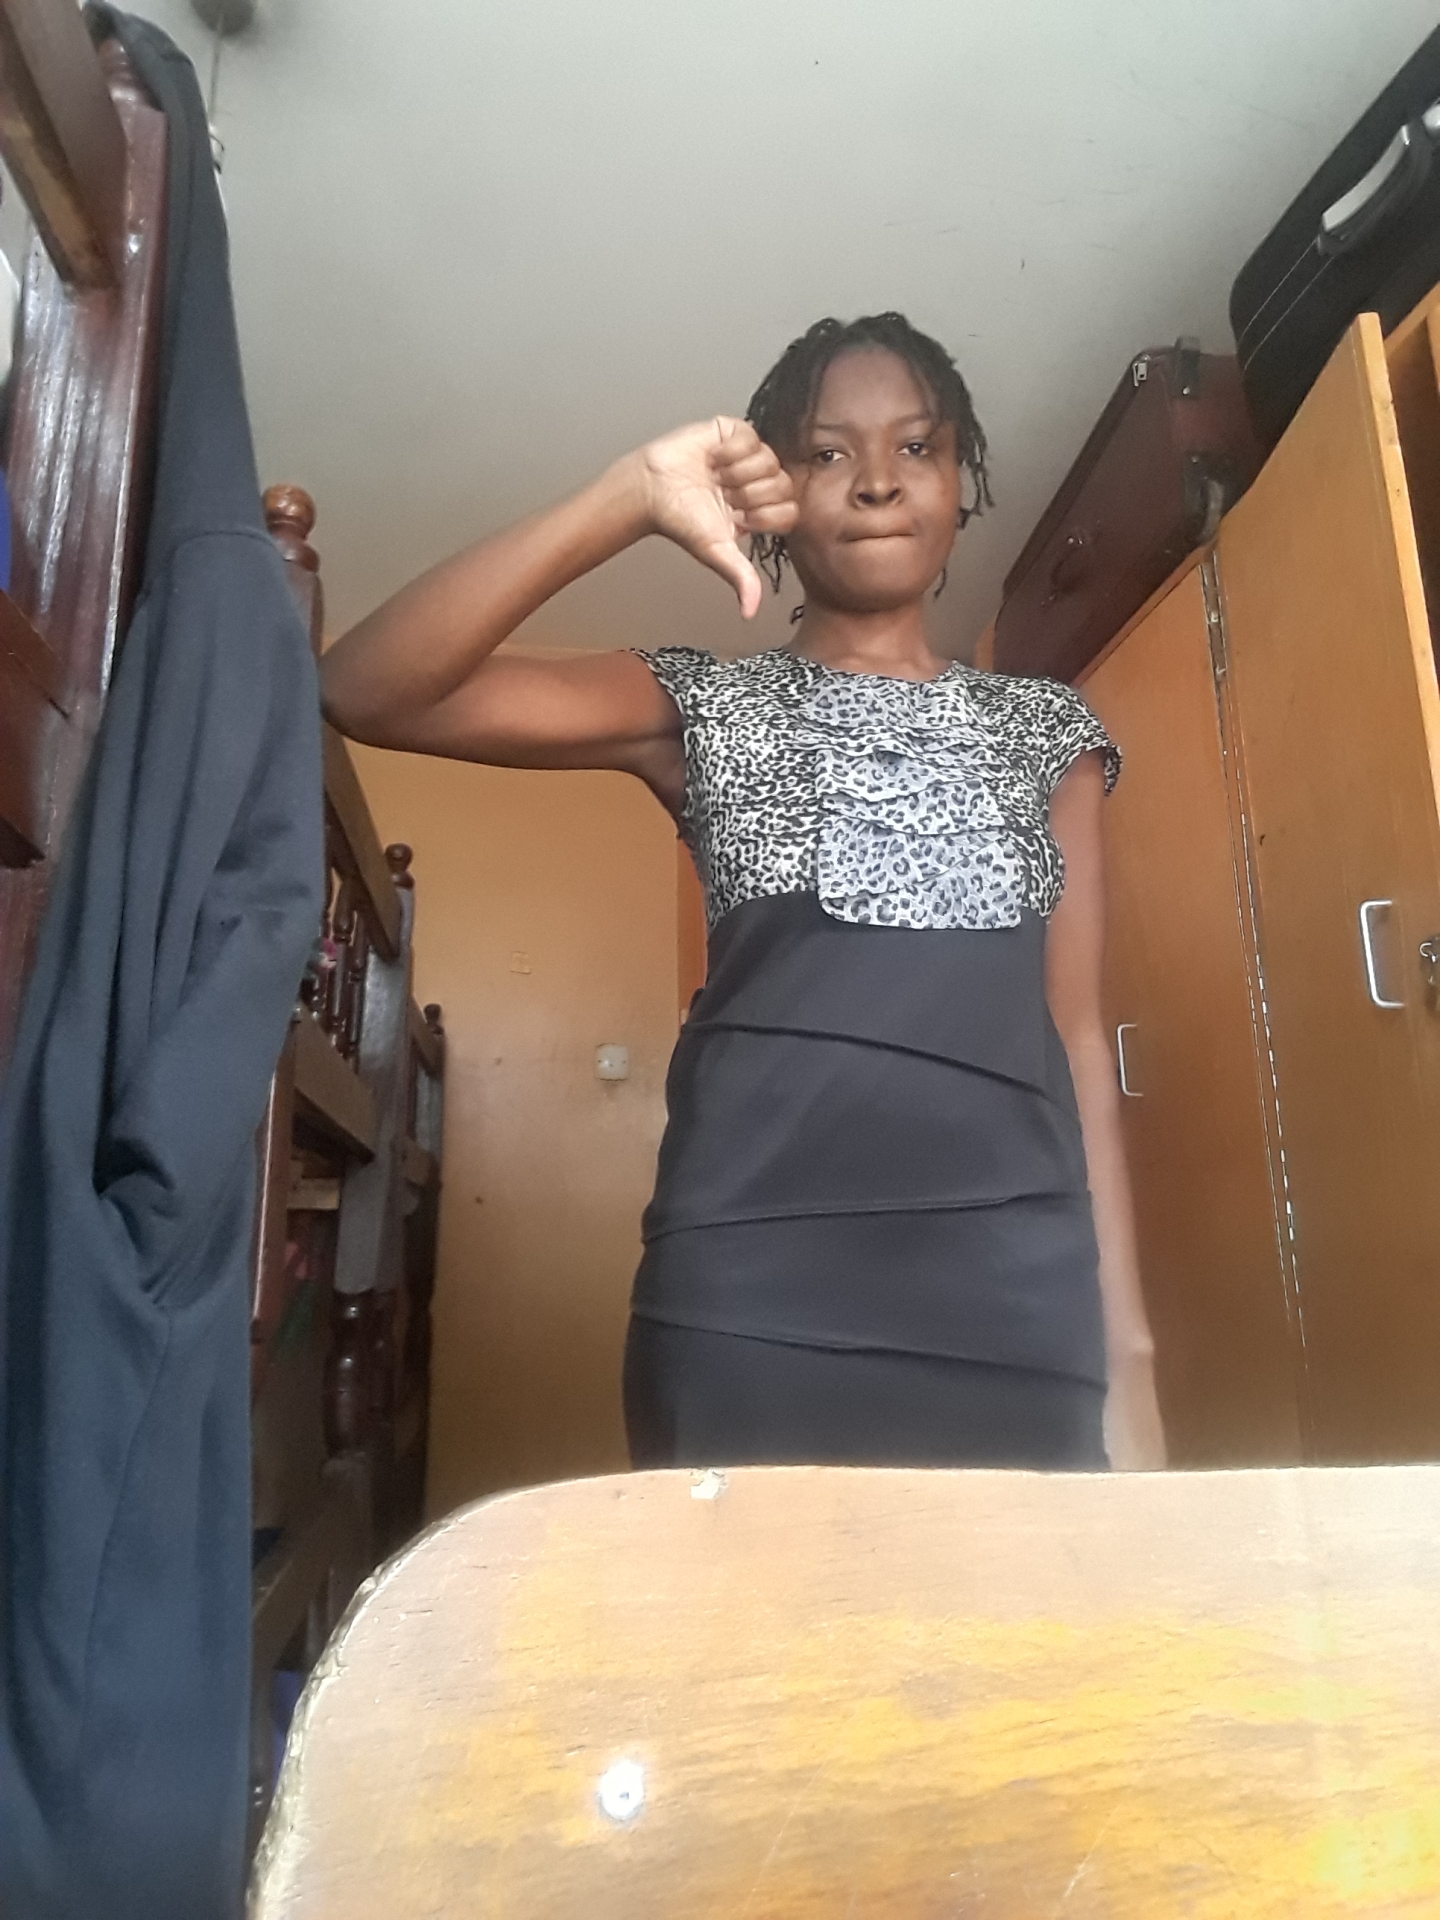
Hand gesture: dislike